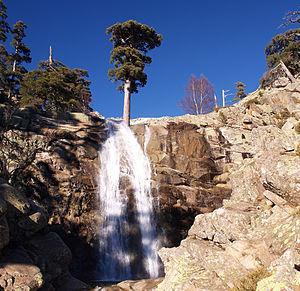
Le Sentier de la transhumance est le nom donné au chemin qui aurait relié jadis Aléria à Galéria, la façade orientale à la façade occidentale de la Corse. Ce n'étaient en fait que des tronçons isolés et non un parcours emprunté dans sa globalité.
Le Golo est le plus grand fleuve côtier de Corse. Il se jette dans la mer Tyrrhénienne.
Albertacce est une commune française située dans la circonscription départementale de la Haute-Corse et le territoire de la collectivité de Corse. Le village appartient à la piève de Niolo.